Jacques-Étienne Marconis de Nègre

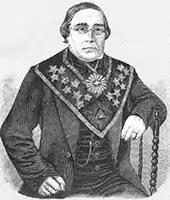

Jacques-Étienne Marconis de Nègre (3 January 1795, Montauban, - 21 November, 1868, Paris) was a French writer and active Freemason.